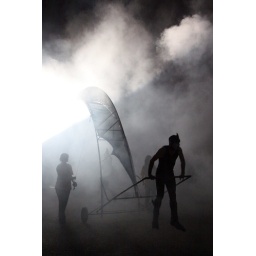
A wave arrives in the arena in a cloud of white smoke during Close Act's performance of &lt;i&gt;Pi-leau&lt;/i&gt; in Woolwich Arsenal.